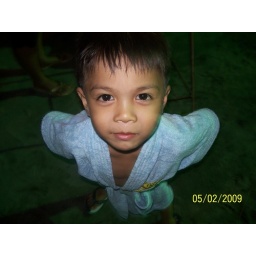
my cute little nephew when we went swimming at a beach in Olongapo. :D